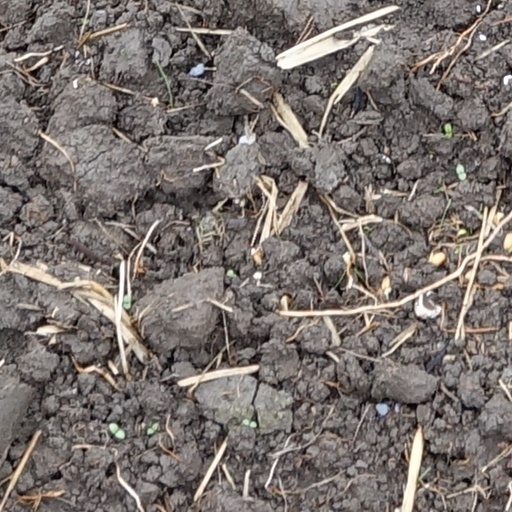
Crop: wheat